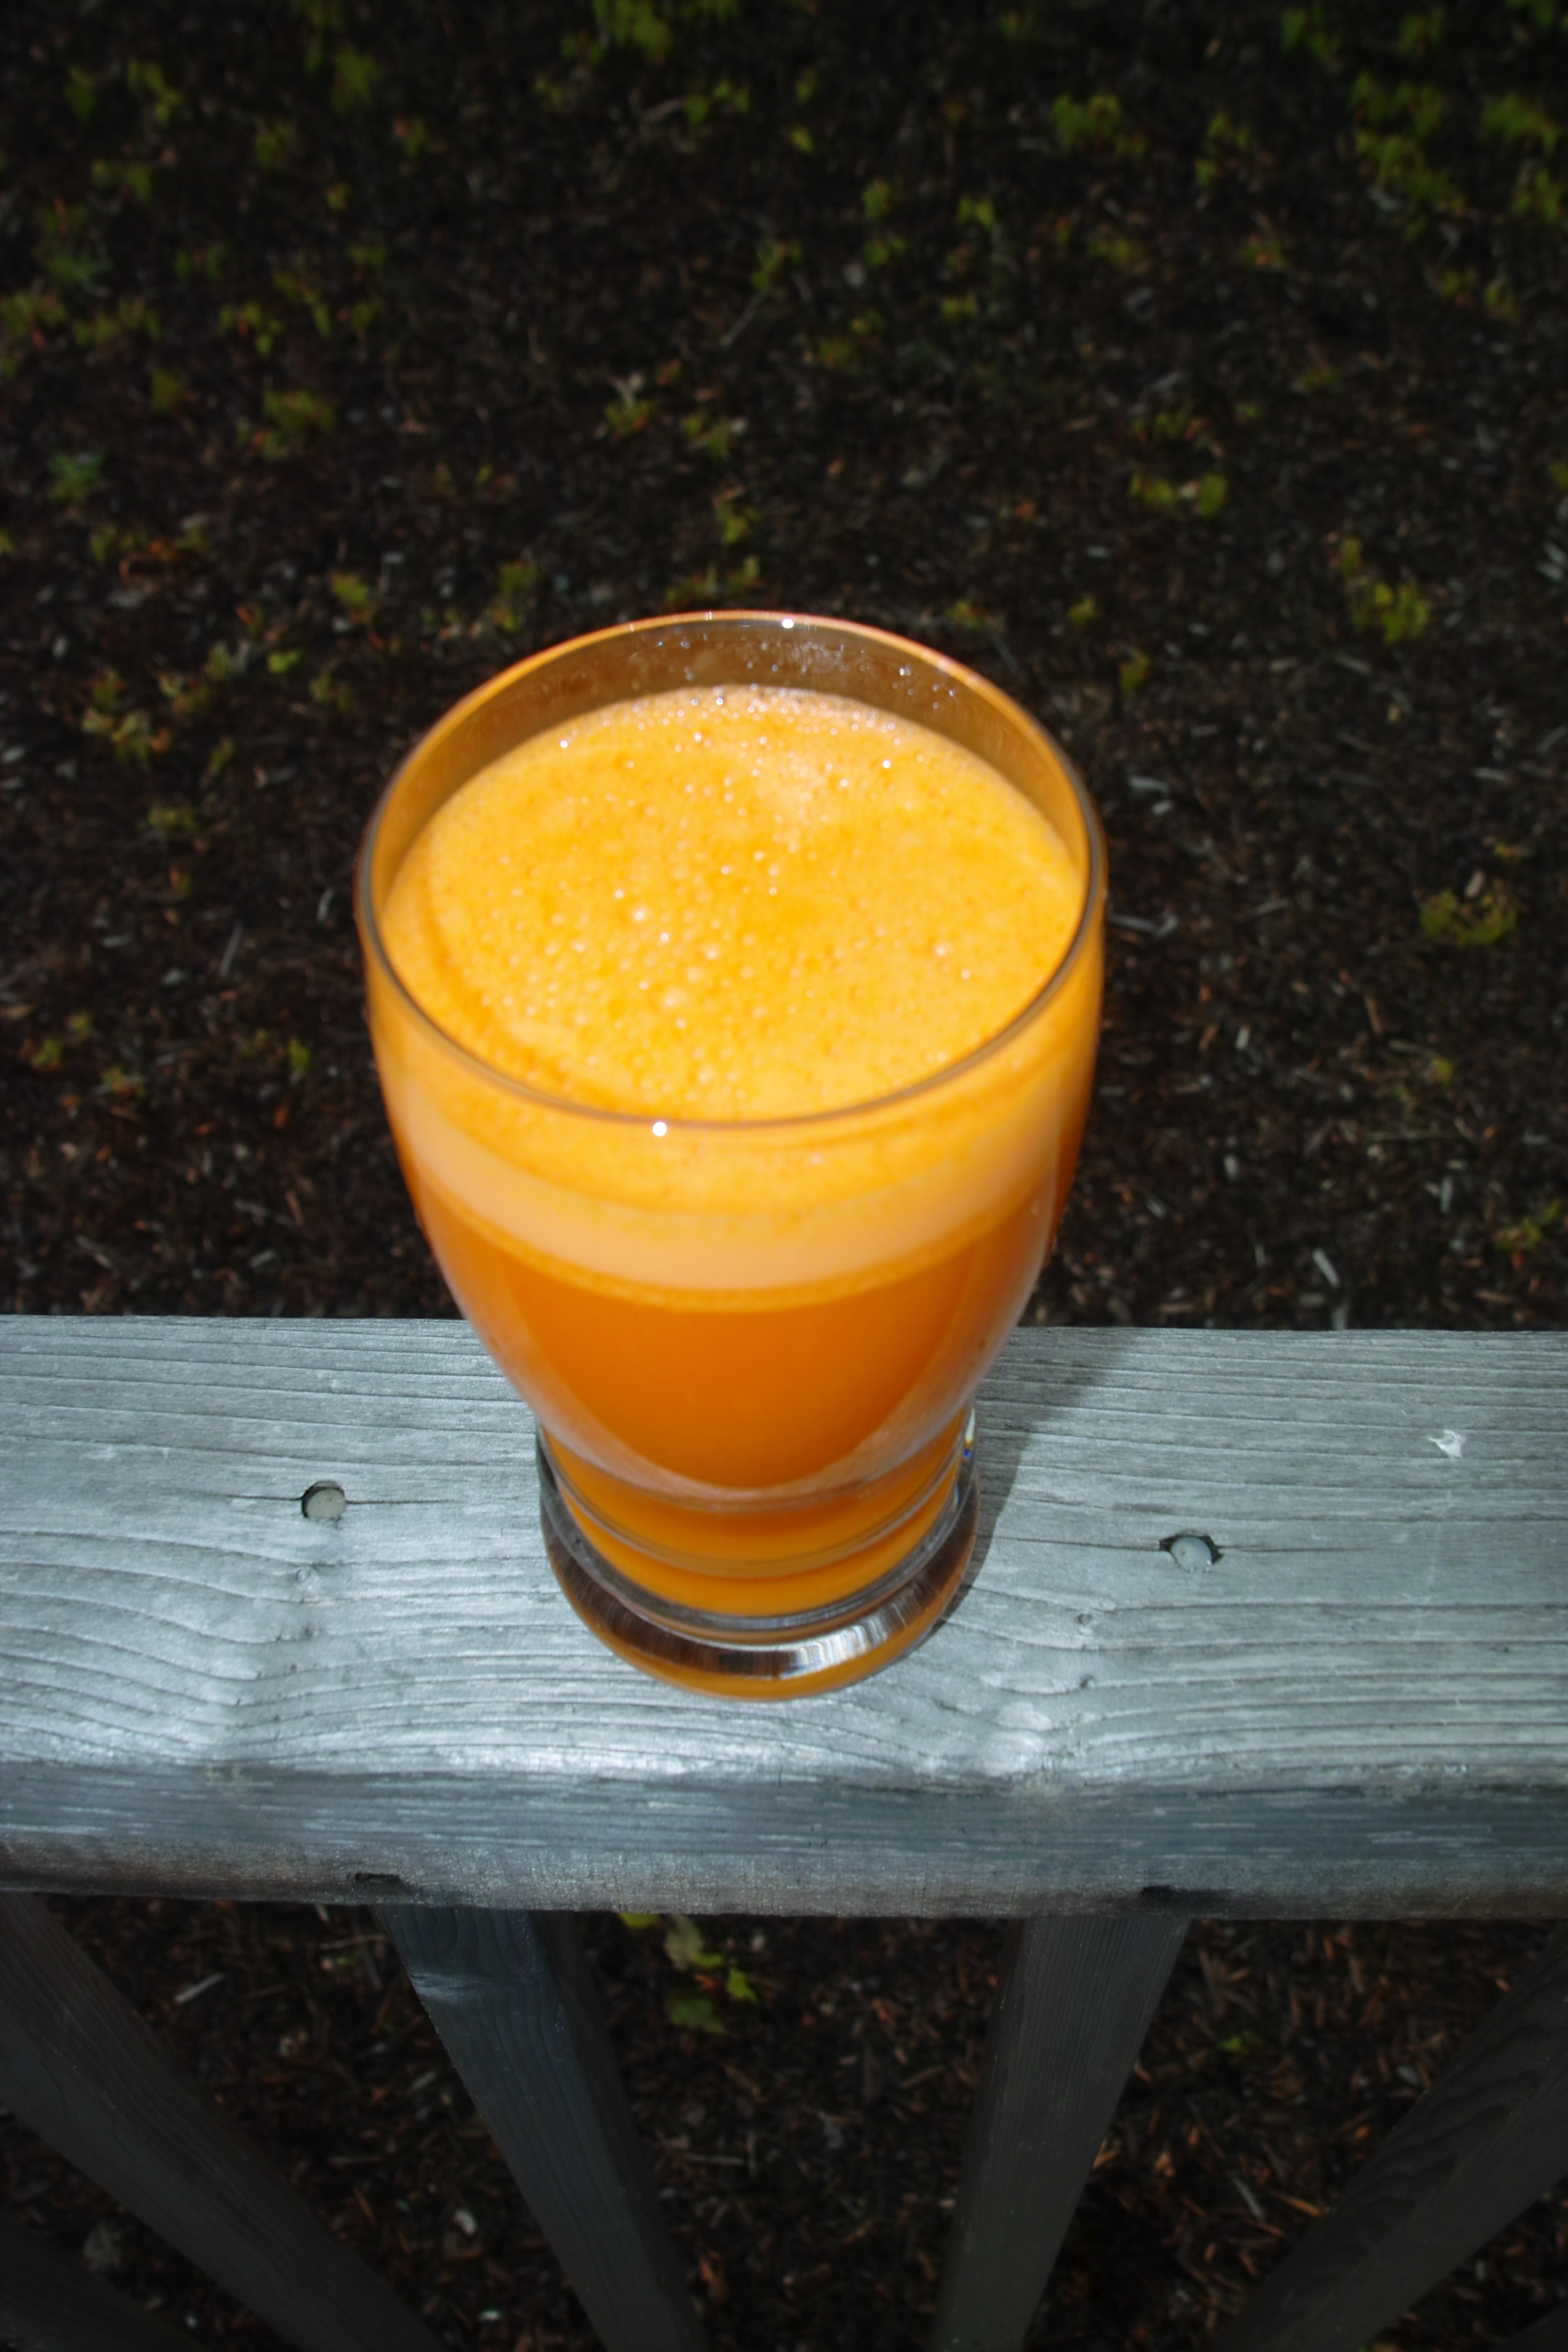
plant, deck, wood, fruit, glass, cup, orange, food, produce, fresh, beverage, drink, health, carrot, cocktail, smoothie, juice, outside, vegan, vegetarian, raw, citrus, blended, flowering plant, carrot juice